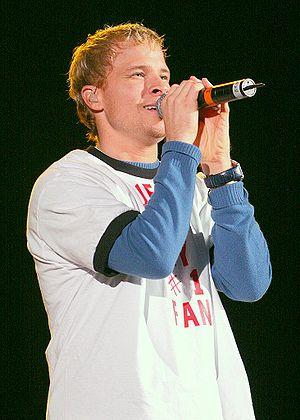
Brian Thomas Littrell, est un chanteur américain né le 20 février 1975 à Lexington, au Kentucky. Il est l'un des membres initiaux du groupe Backstreet Boys avec Alexander James Mclean, Howie Dorough, Nickolas Gene Carter et Kevin Richardson.